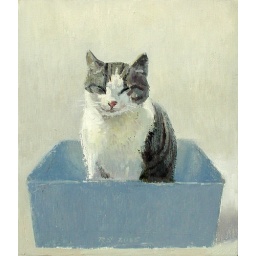
Kitten in blue box